French fashion

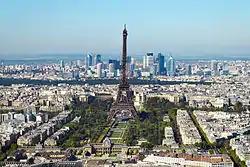
Paris is a symbol of France and fashion, known for its cultural environment.

France renewed its dominance of the high fashion industry in the years 1860–1960 through the establishing of the great couturier houses, the fashion press ("Vogue" was founded in 1892 in US, and 1920 in France) and fashion shows. French fashion, particularly haute couture, became a fixture of France's post-war prestige-based commercial diplomacy, combining nation branding and export branding. The first modern Parisian couturier house is generally considered the work of the Englishman Charles Frederick Worth, who dominated the industry from 1858 to 1895. In the late nineteenth and early twentieth century, the industry expanded through such Parisian fashion houses as the house of Jacques Doucet (founded in 1871), Rouff (founded 1884), Jeanne Paquin (founded in 1891), the Callot Soeurs (founded 1895 and operated by four sisters), Paul Poiret (founded in 1903), Louise Chéruit (founded 1906), Madeleine Vionnet (founded in 1912), House of Patou by "Jean Patou" (founded in 1919), Elsa Schiaparelli (founded in 1927) or Balenciaga (founded by the Spaniard Cristóbal Balenciaga in 1937).